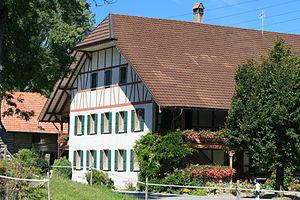
Guin est une localité et une commune suisse du canton de Fribourg, située dans le district de la Singine.